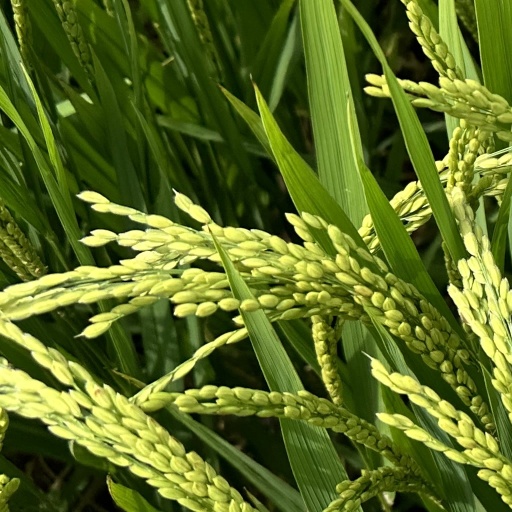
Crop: rice